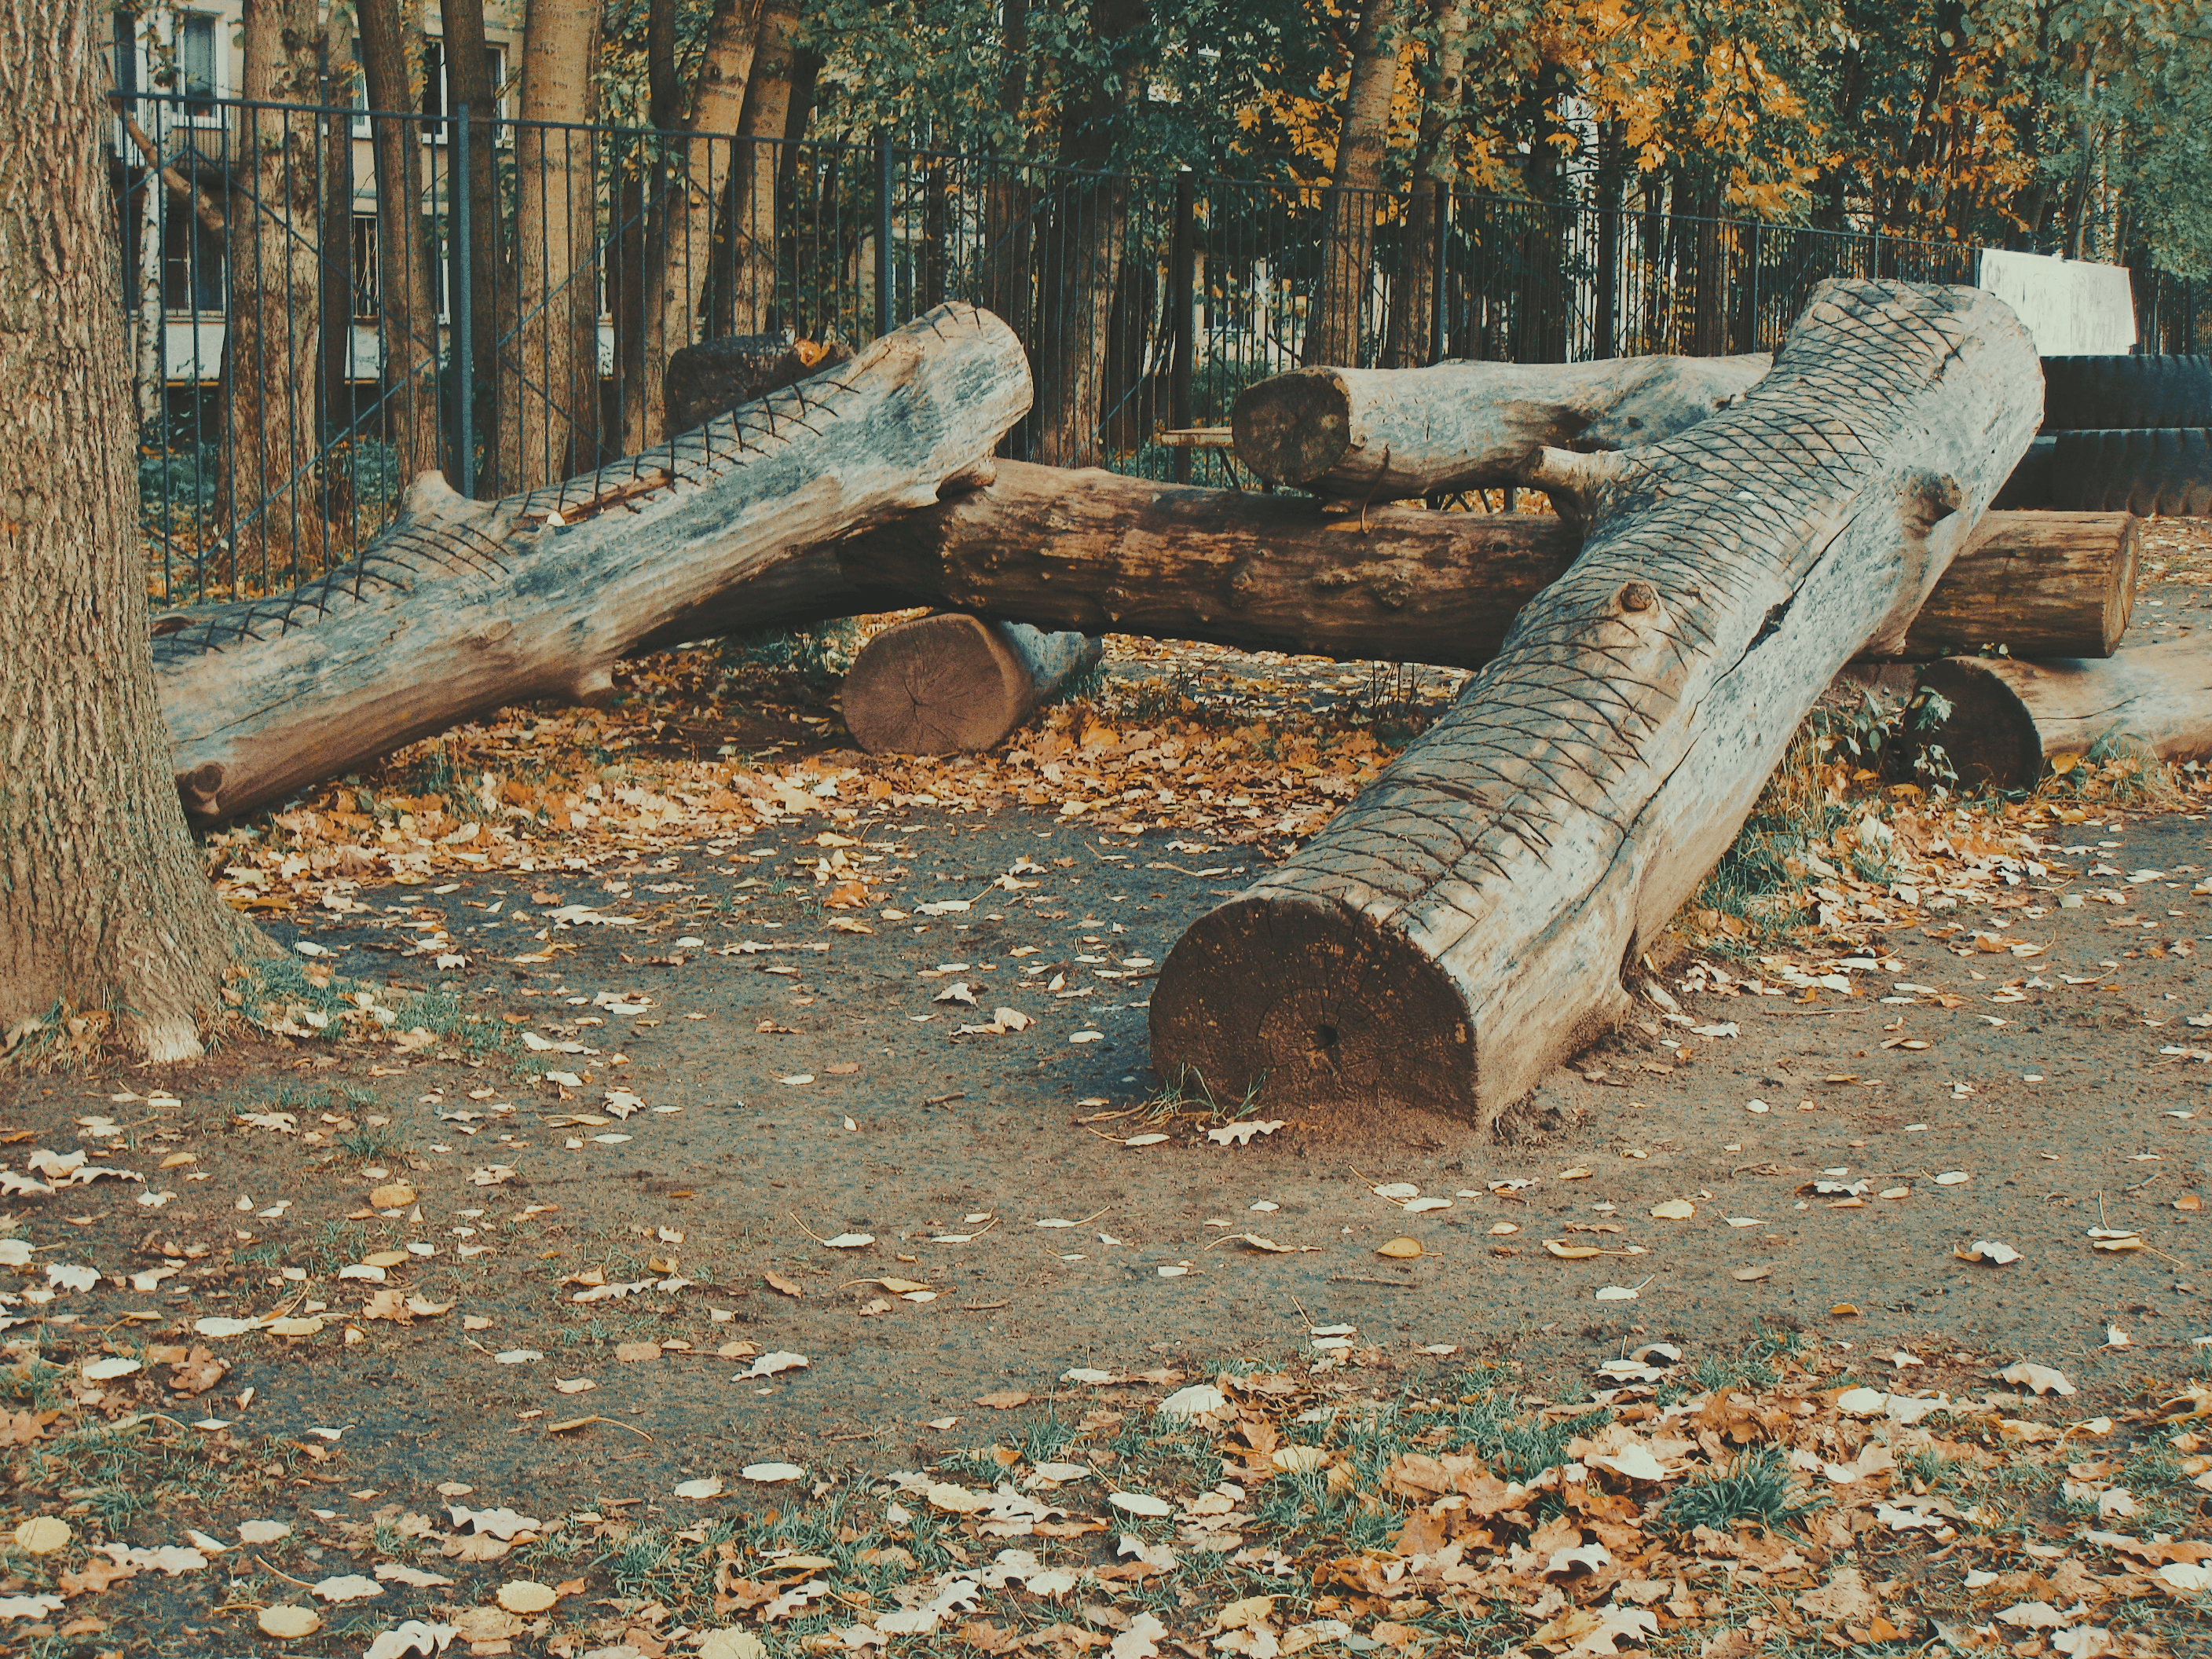
image, tree, trunk, logging, woodland, woody plant, plant, wood, state park, forest